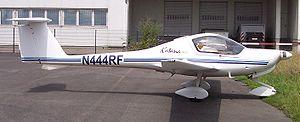
Diamond Aircraft Industries est une entreprise de construction aéronautique dont le siège est à Wiener Neustadt en Autriche.